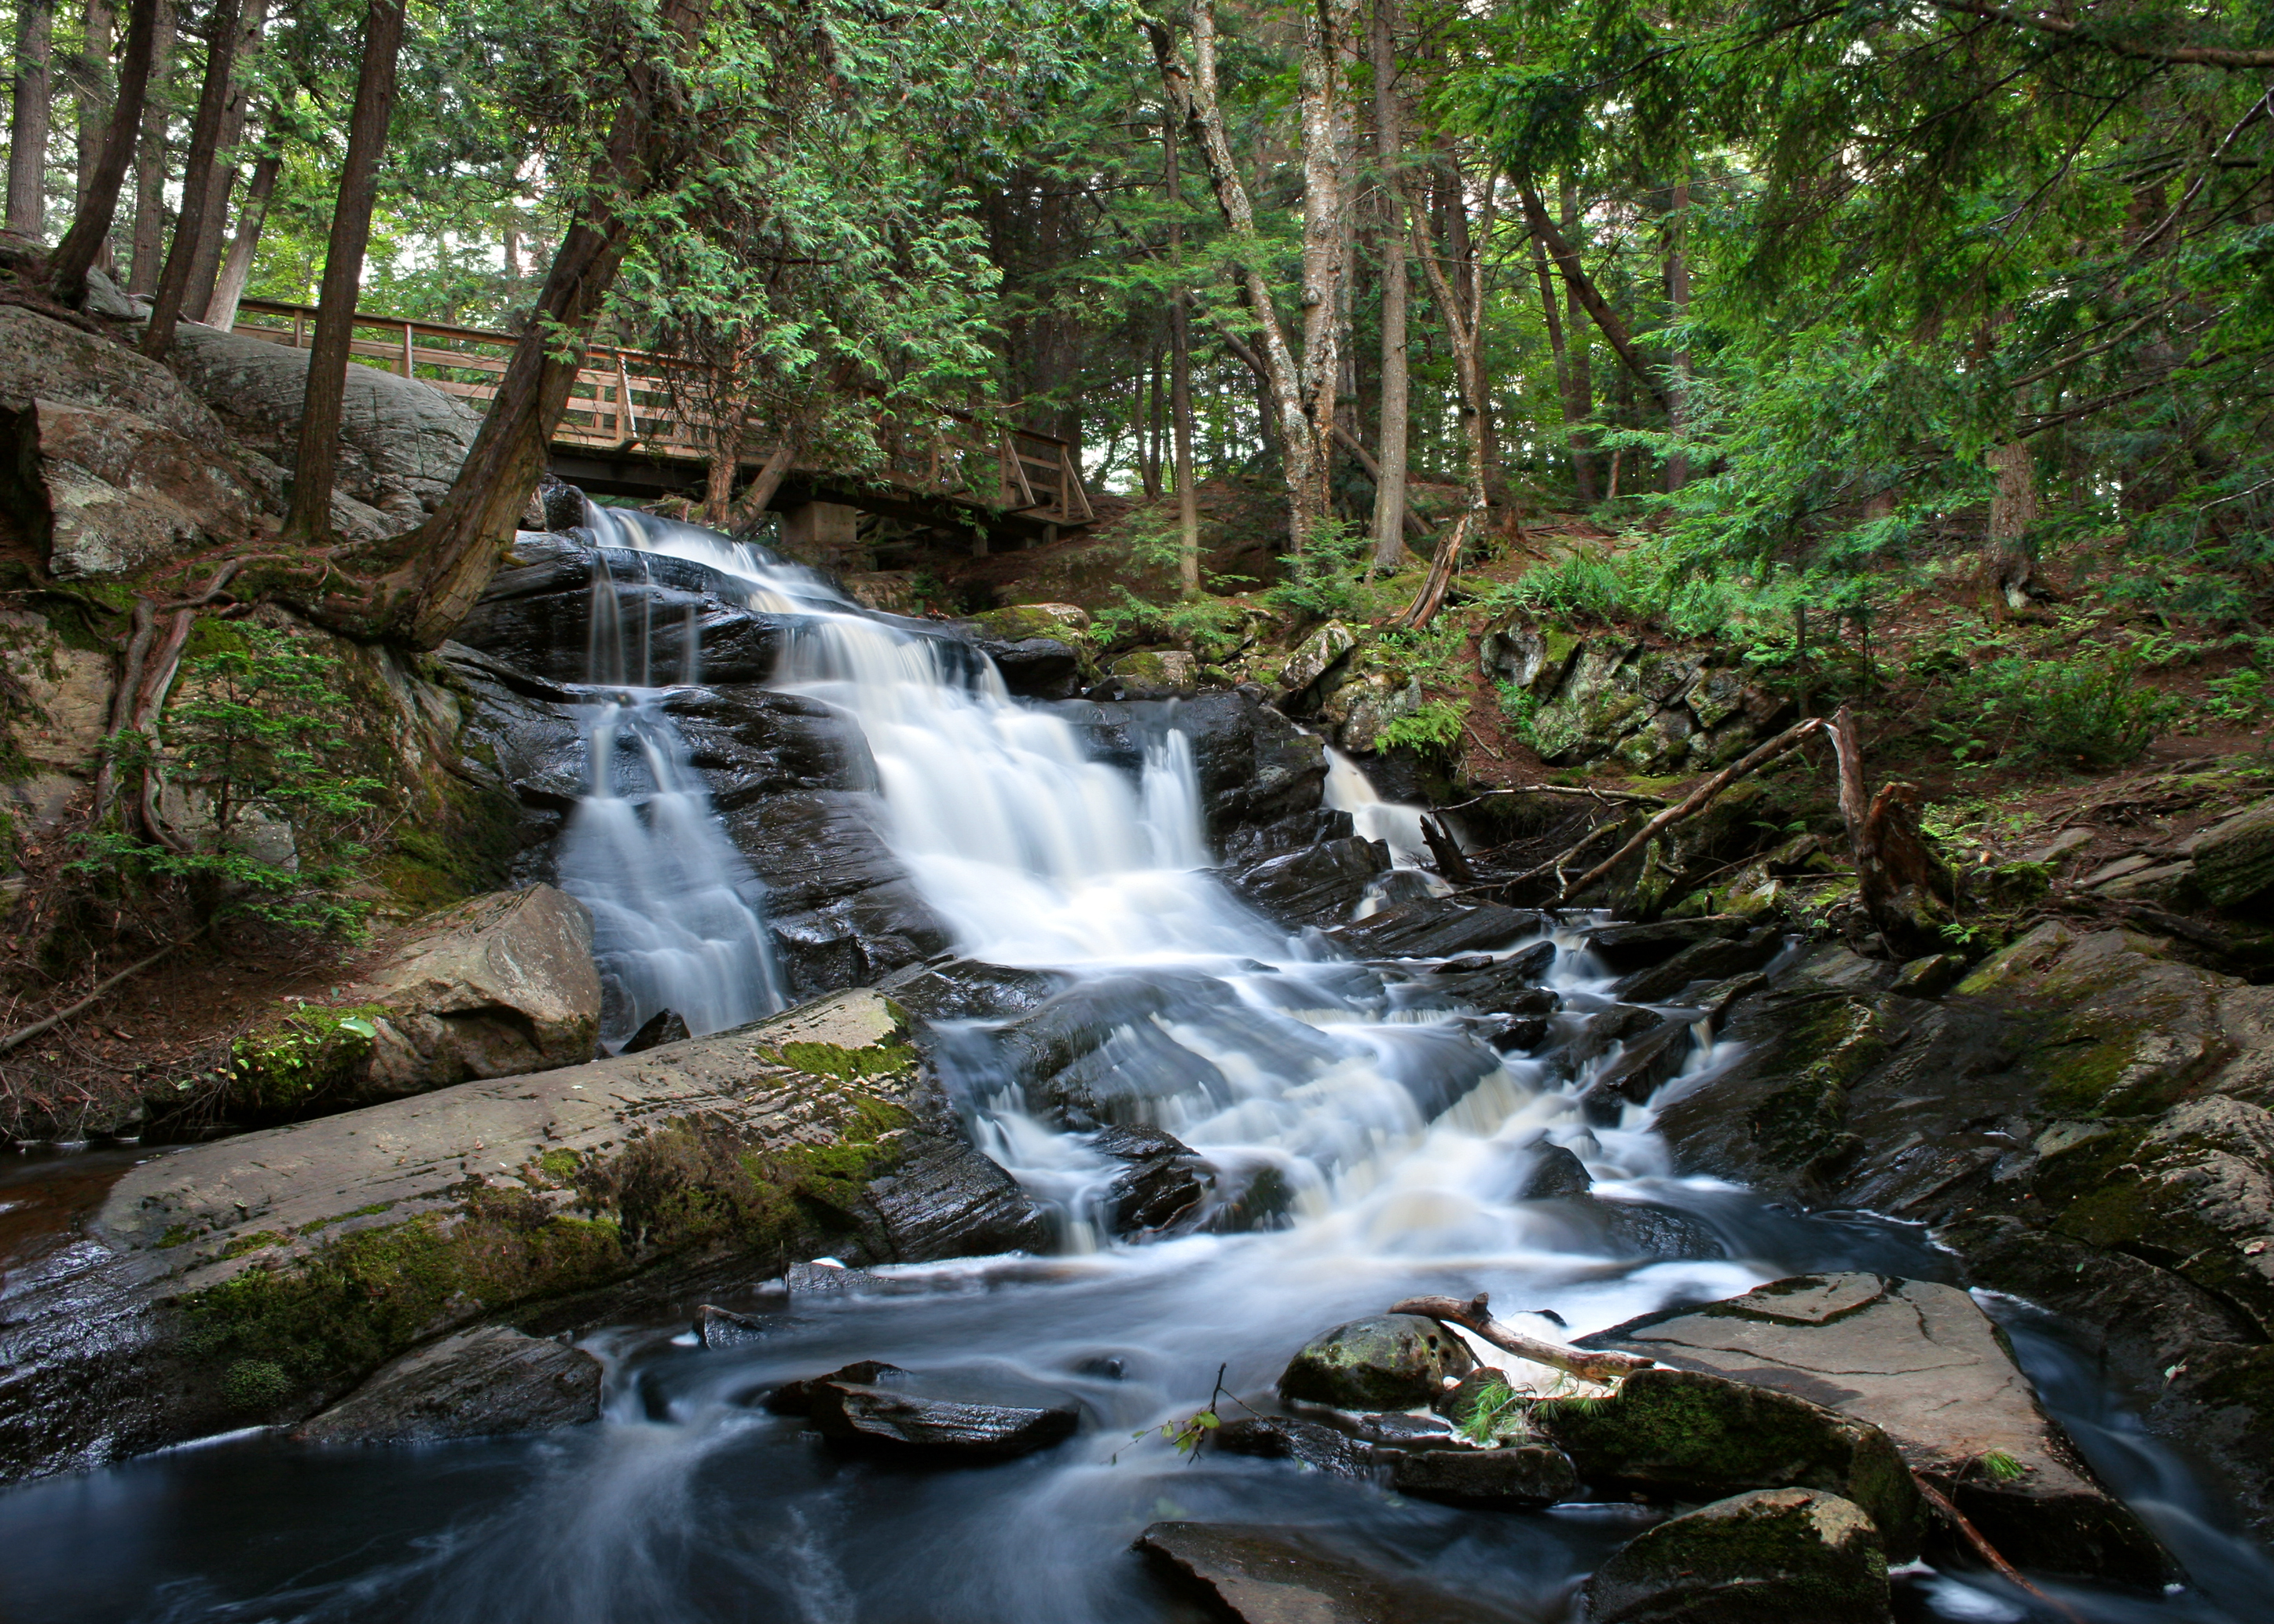
water, nature, forest, waterfall, creek, wilderness, river, stream, jungle, autumn, rapid, body of water, trees, vegetation, rainforest, ravine, wasserfall, woodland, habitat, water feature, ecosystem, watercourse, state park, old growth forest, natural environment